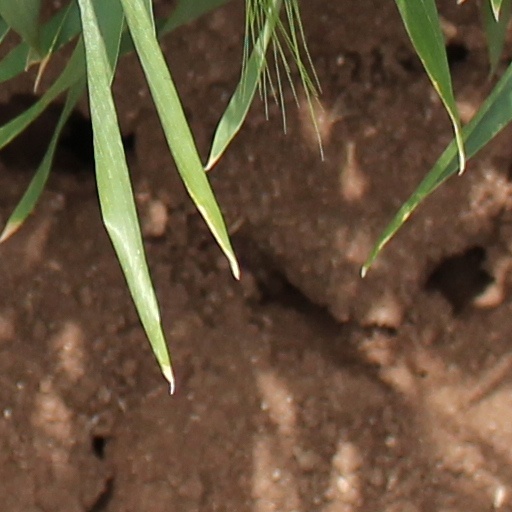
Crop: wheat